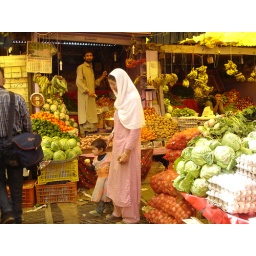
The abundant summer vegetable and fruit market in Leh's heart.